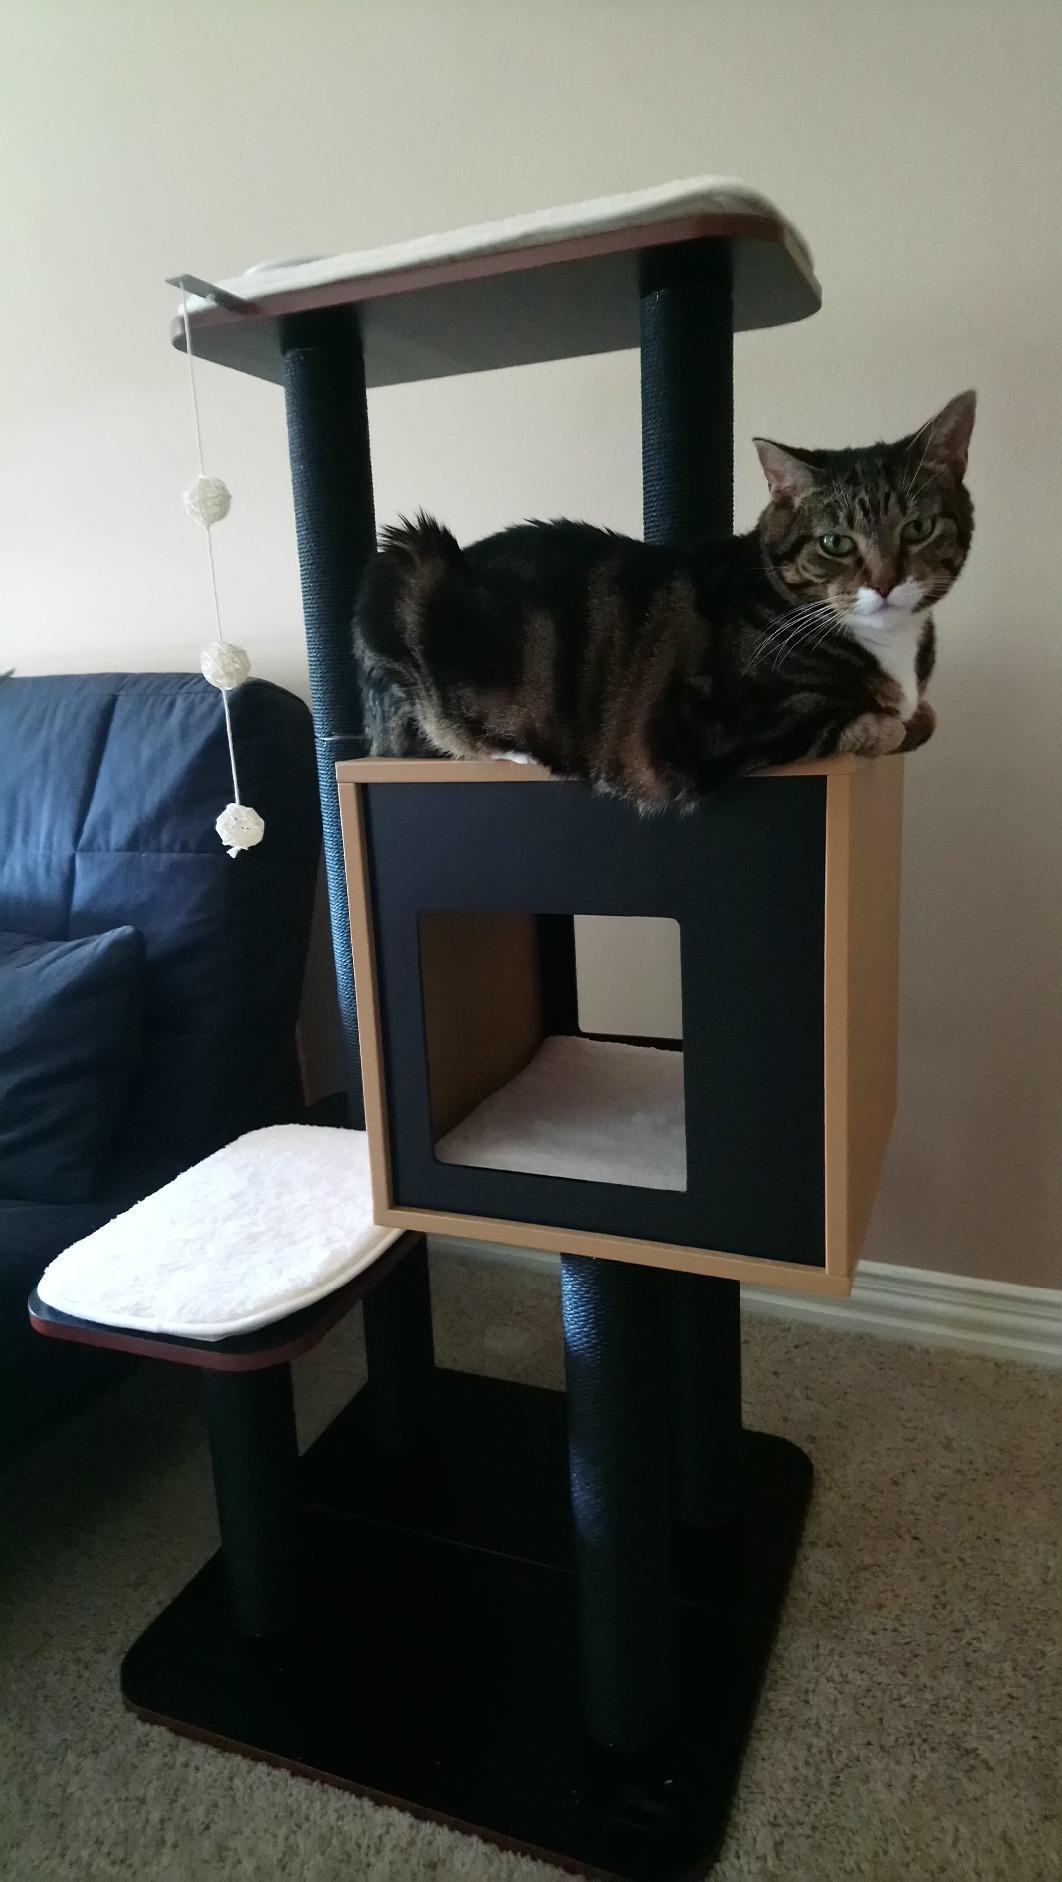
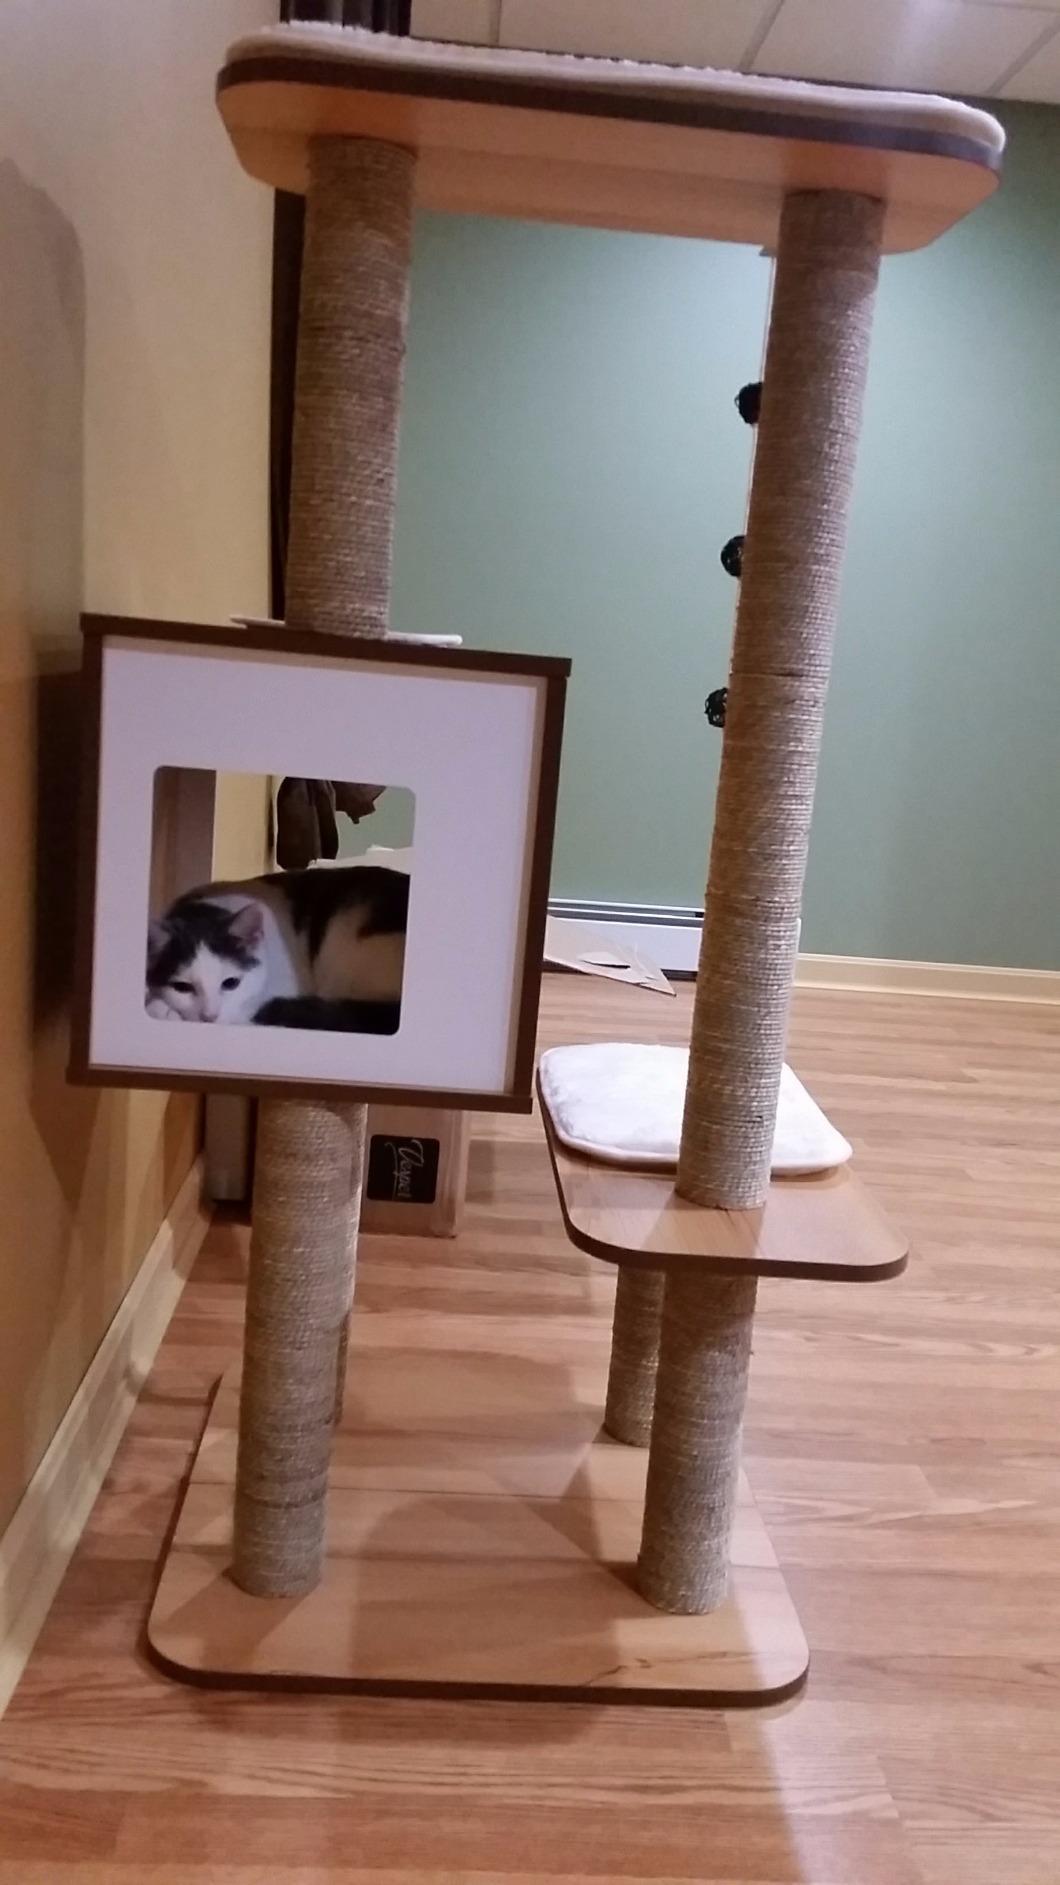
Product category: items_cat tree
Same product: no